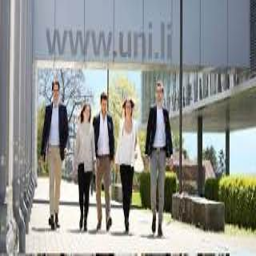
University of Liechtenstein